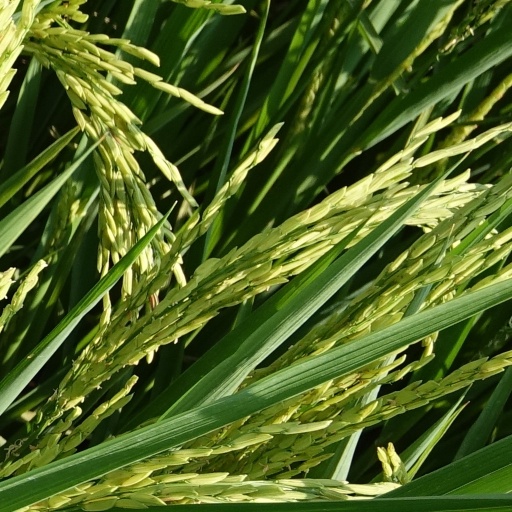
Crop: rice